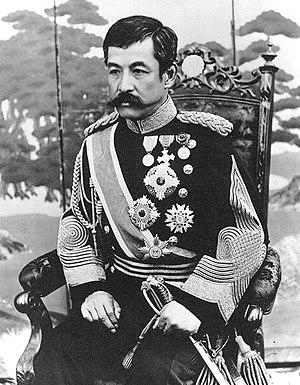
Le prince Kitashirakawa Yoshihisa du Japon, né le 1ᵉʳ avril 1847 à Kyoto - décédé le 5 novembre 1895 à Tainan, était le second chef de la famille Kitashirakawa, une branche collatérale de la famille impériale japonaise.
L'invasion japonaise de Taïwan est un conflit entre l'empire du Japon et les forces armées de l'éphémère République de Taïwan après la cession de Taïwan au Japon par la dynastie Qing en avril 1895, conséquence de la première guerre sino-japonaise. Les Japonais ont cherché à prendre le contrôle de leur nouvelle possession, tandis que les forces républicaines combattaient pour leur résister. Les Japonais ont débarqué près de Keelung au nord de l'île le 29 mai 1895, et lors d'une campagne de cinq mois, ont atteint le sud à Tainan. Bien que leur avance ait été ralentie par une activité de guérilla, les Japonais ont défait les forces taïwanaises chaque fois qu'elles ont tenté de s'opposer. La victoire japonaise à Baguashan le 27 août, la plus grande bataille jamais combattue sur le sol taïwanais, brisa la résistance des autochtones. La chute de Tainan le 21 octobre a achevé cette résistance organisée à l'occupation japonaise, et a inauguré un demi-siècle de domination japonaise de Taïwan.